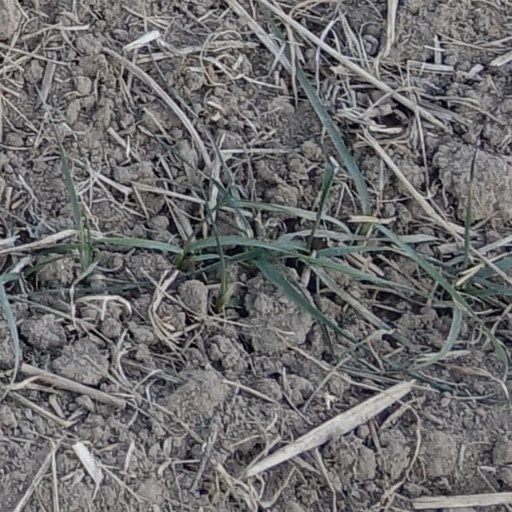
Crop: wheat